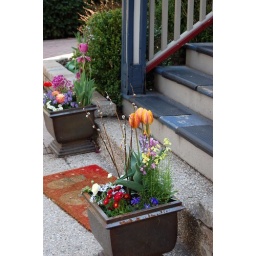
Liked the flowers out in front of this house in the Bryn Mawr neighborhood.